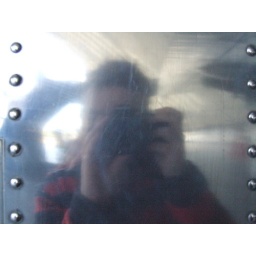
self portrait of me framed by the rivvets on a very shiny plane